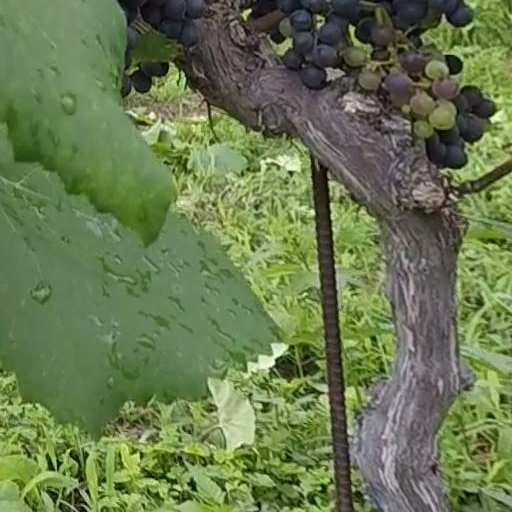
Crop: grape